Tamil diaspora

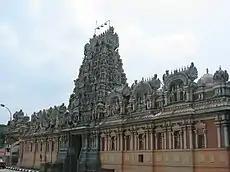
Sri Kandaswamy Temple, Brickfields, Malaysia.

During this period the British, Dutch, French, Portuguese and Danish colony administrators recruited many local Tamils and took them to their overseas colonies to work as laborers, petty administration officers, and in clerical and military duties.